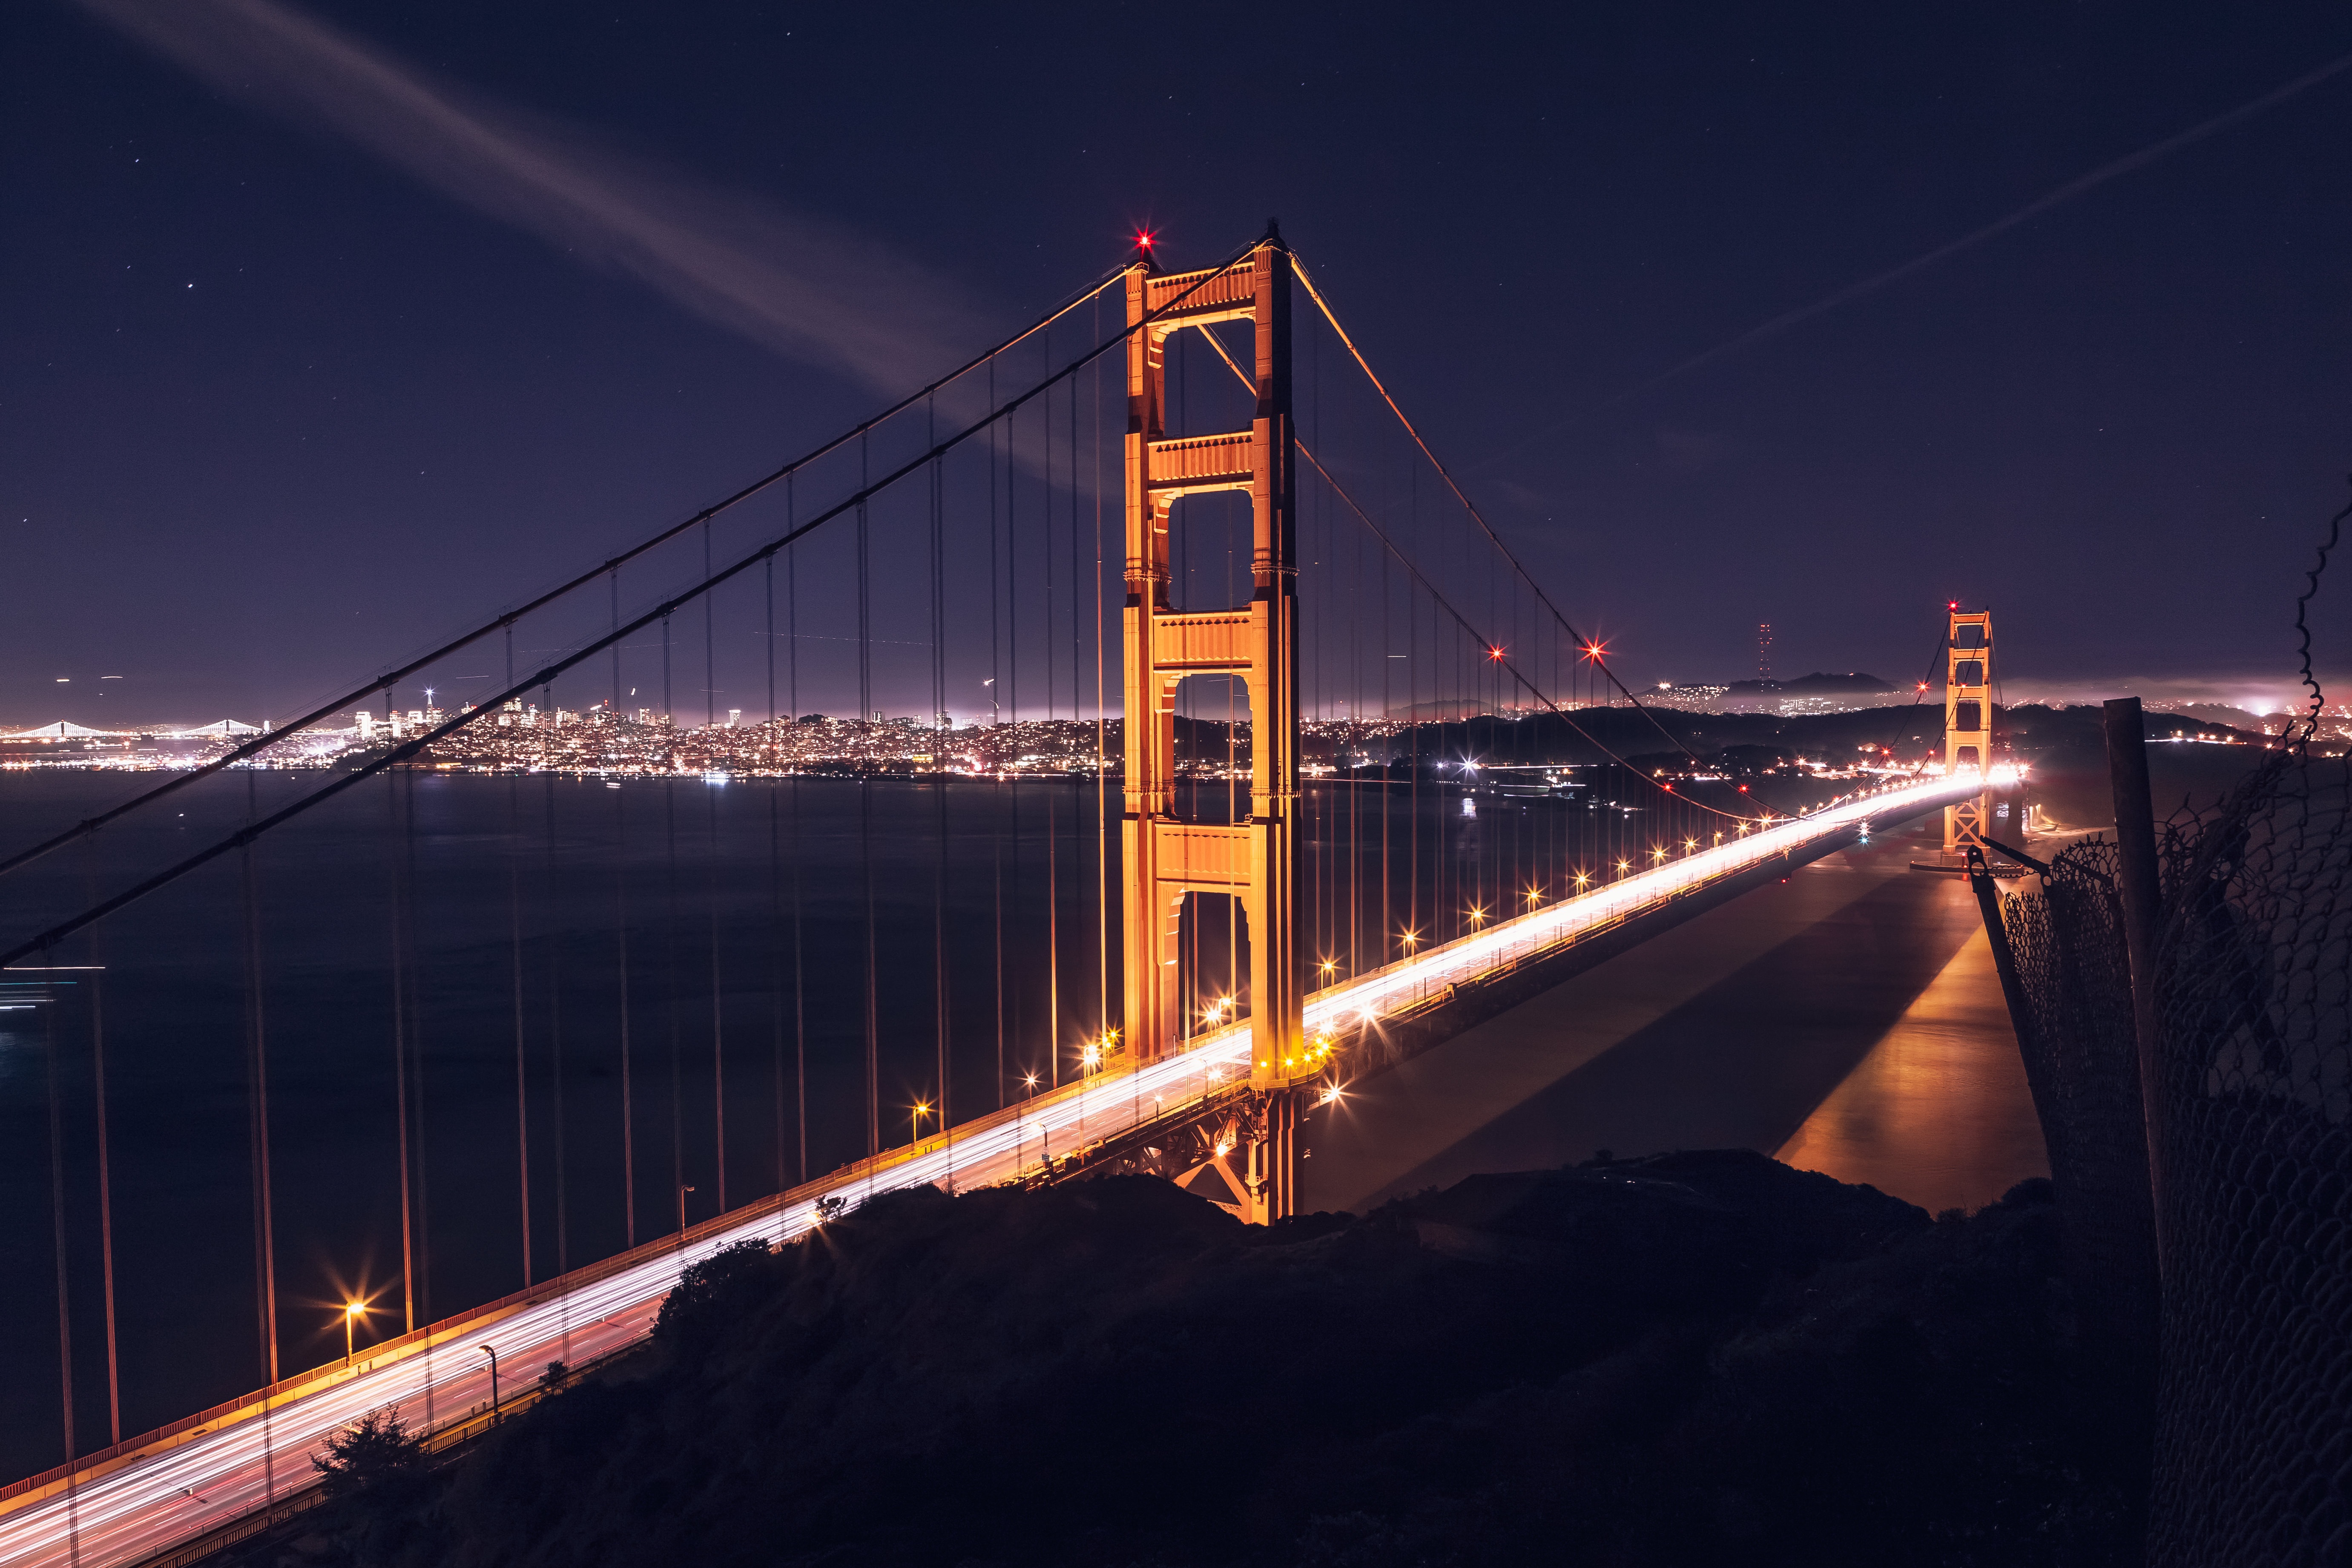
water, horizon, light, cloud, architecture, sky, sunset, road, bridge, skyline, night, building, city, urban, river, cityscape, travel, suspension bridge, dusk, evening, reflection, suspension, connection, metropolis, cable stayed bridge, transportation system, fixed link, extradosed bridge